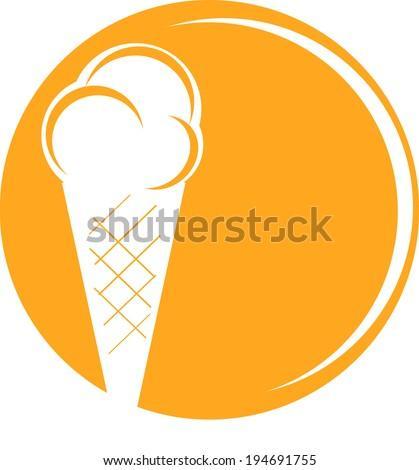
illustration of sweet cold ice cream on an orange background .